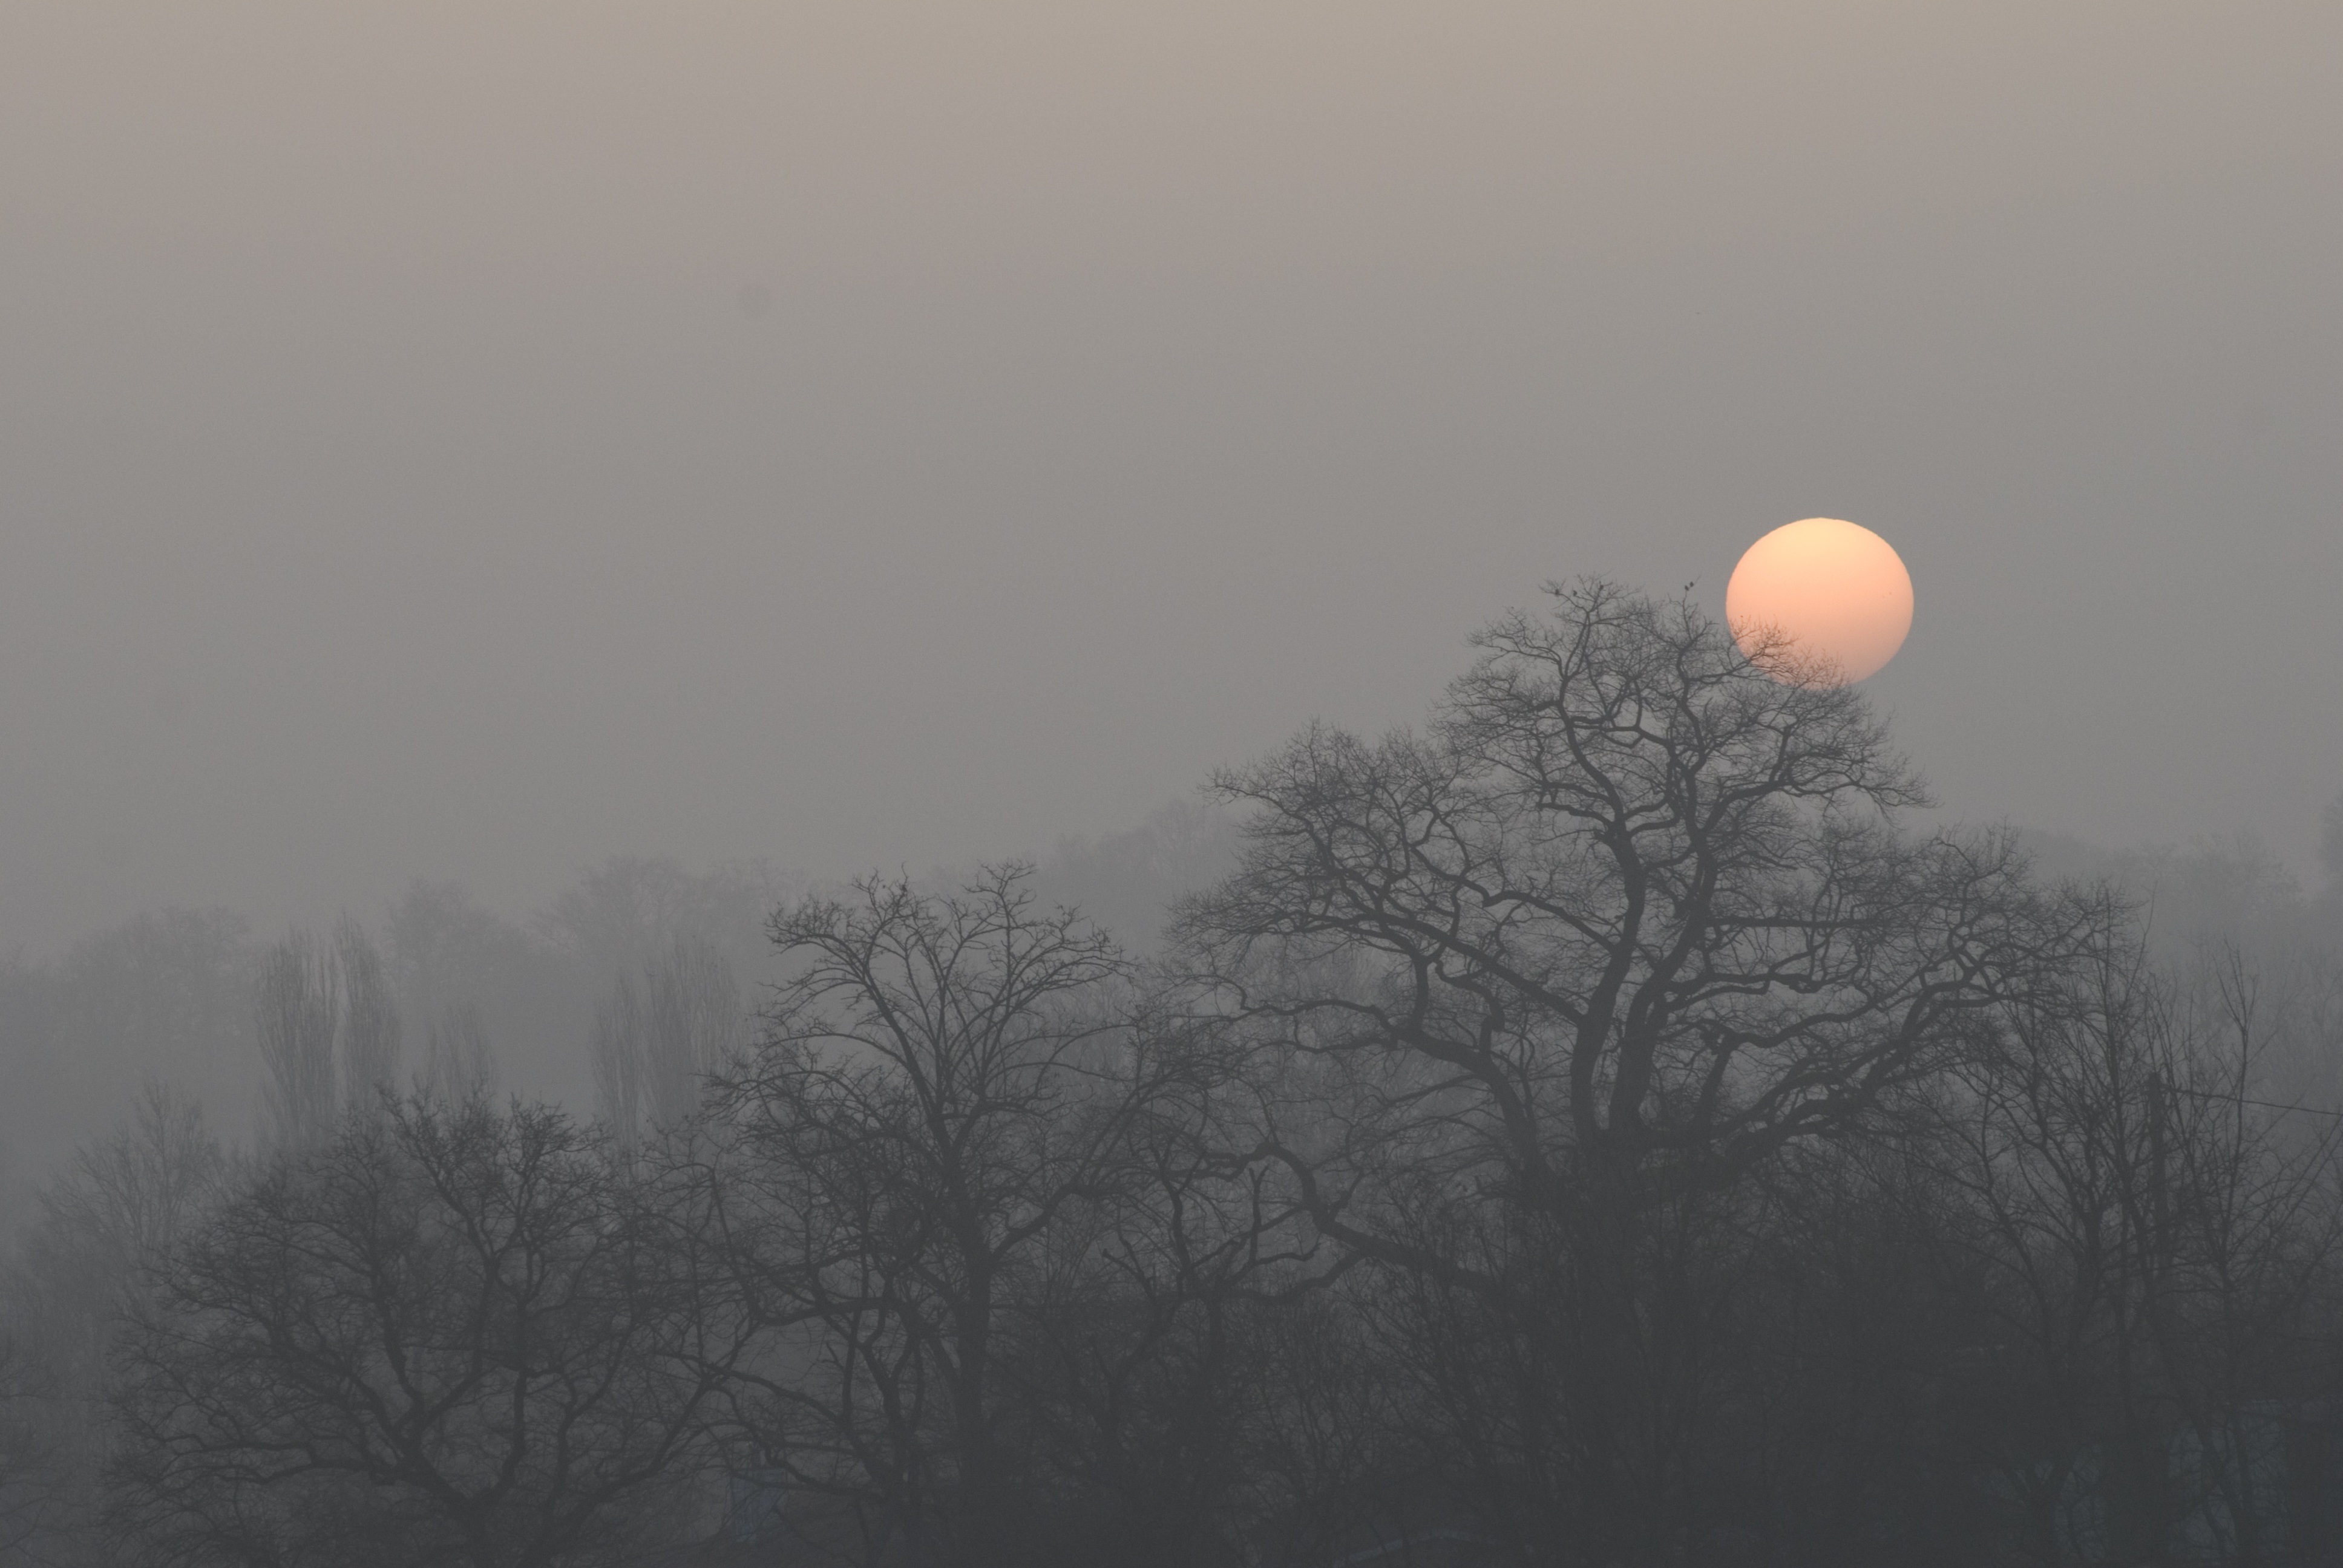
landscape, tree, nature, snow, cold, winter, cloud, sun, fog, sunrise, mist, field, sunlight, morning, frost, dawn, atmosphere, france, tranquility, rural, weather, haze, rising sun, gel, hoarfrost, freezing, atmospheric phenomenon, atmosphere of earth